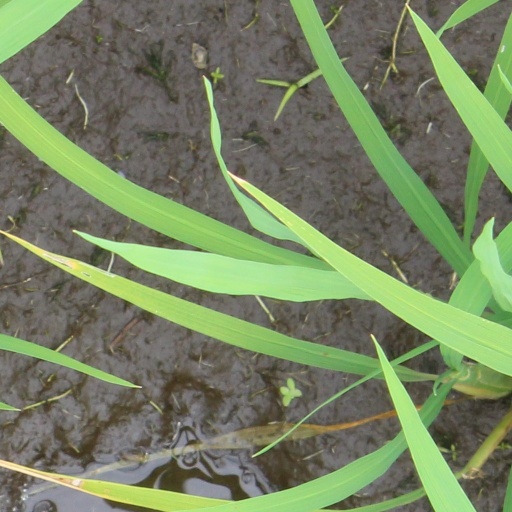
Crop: rice